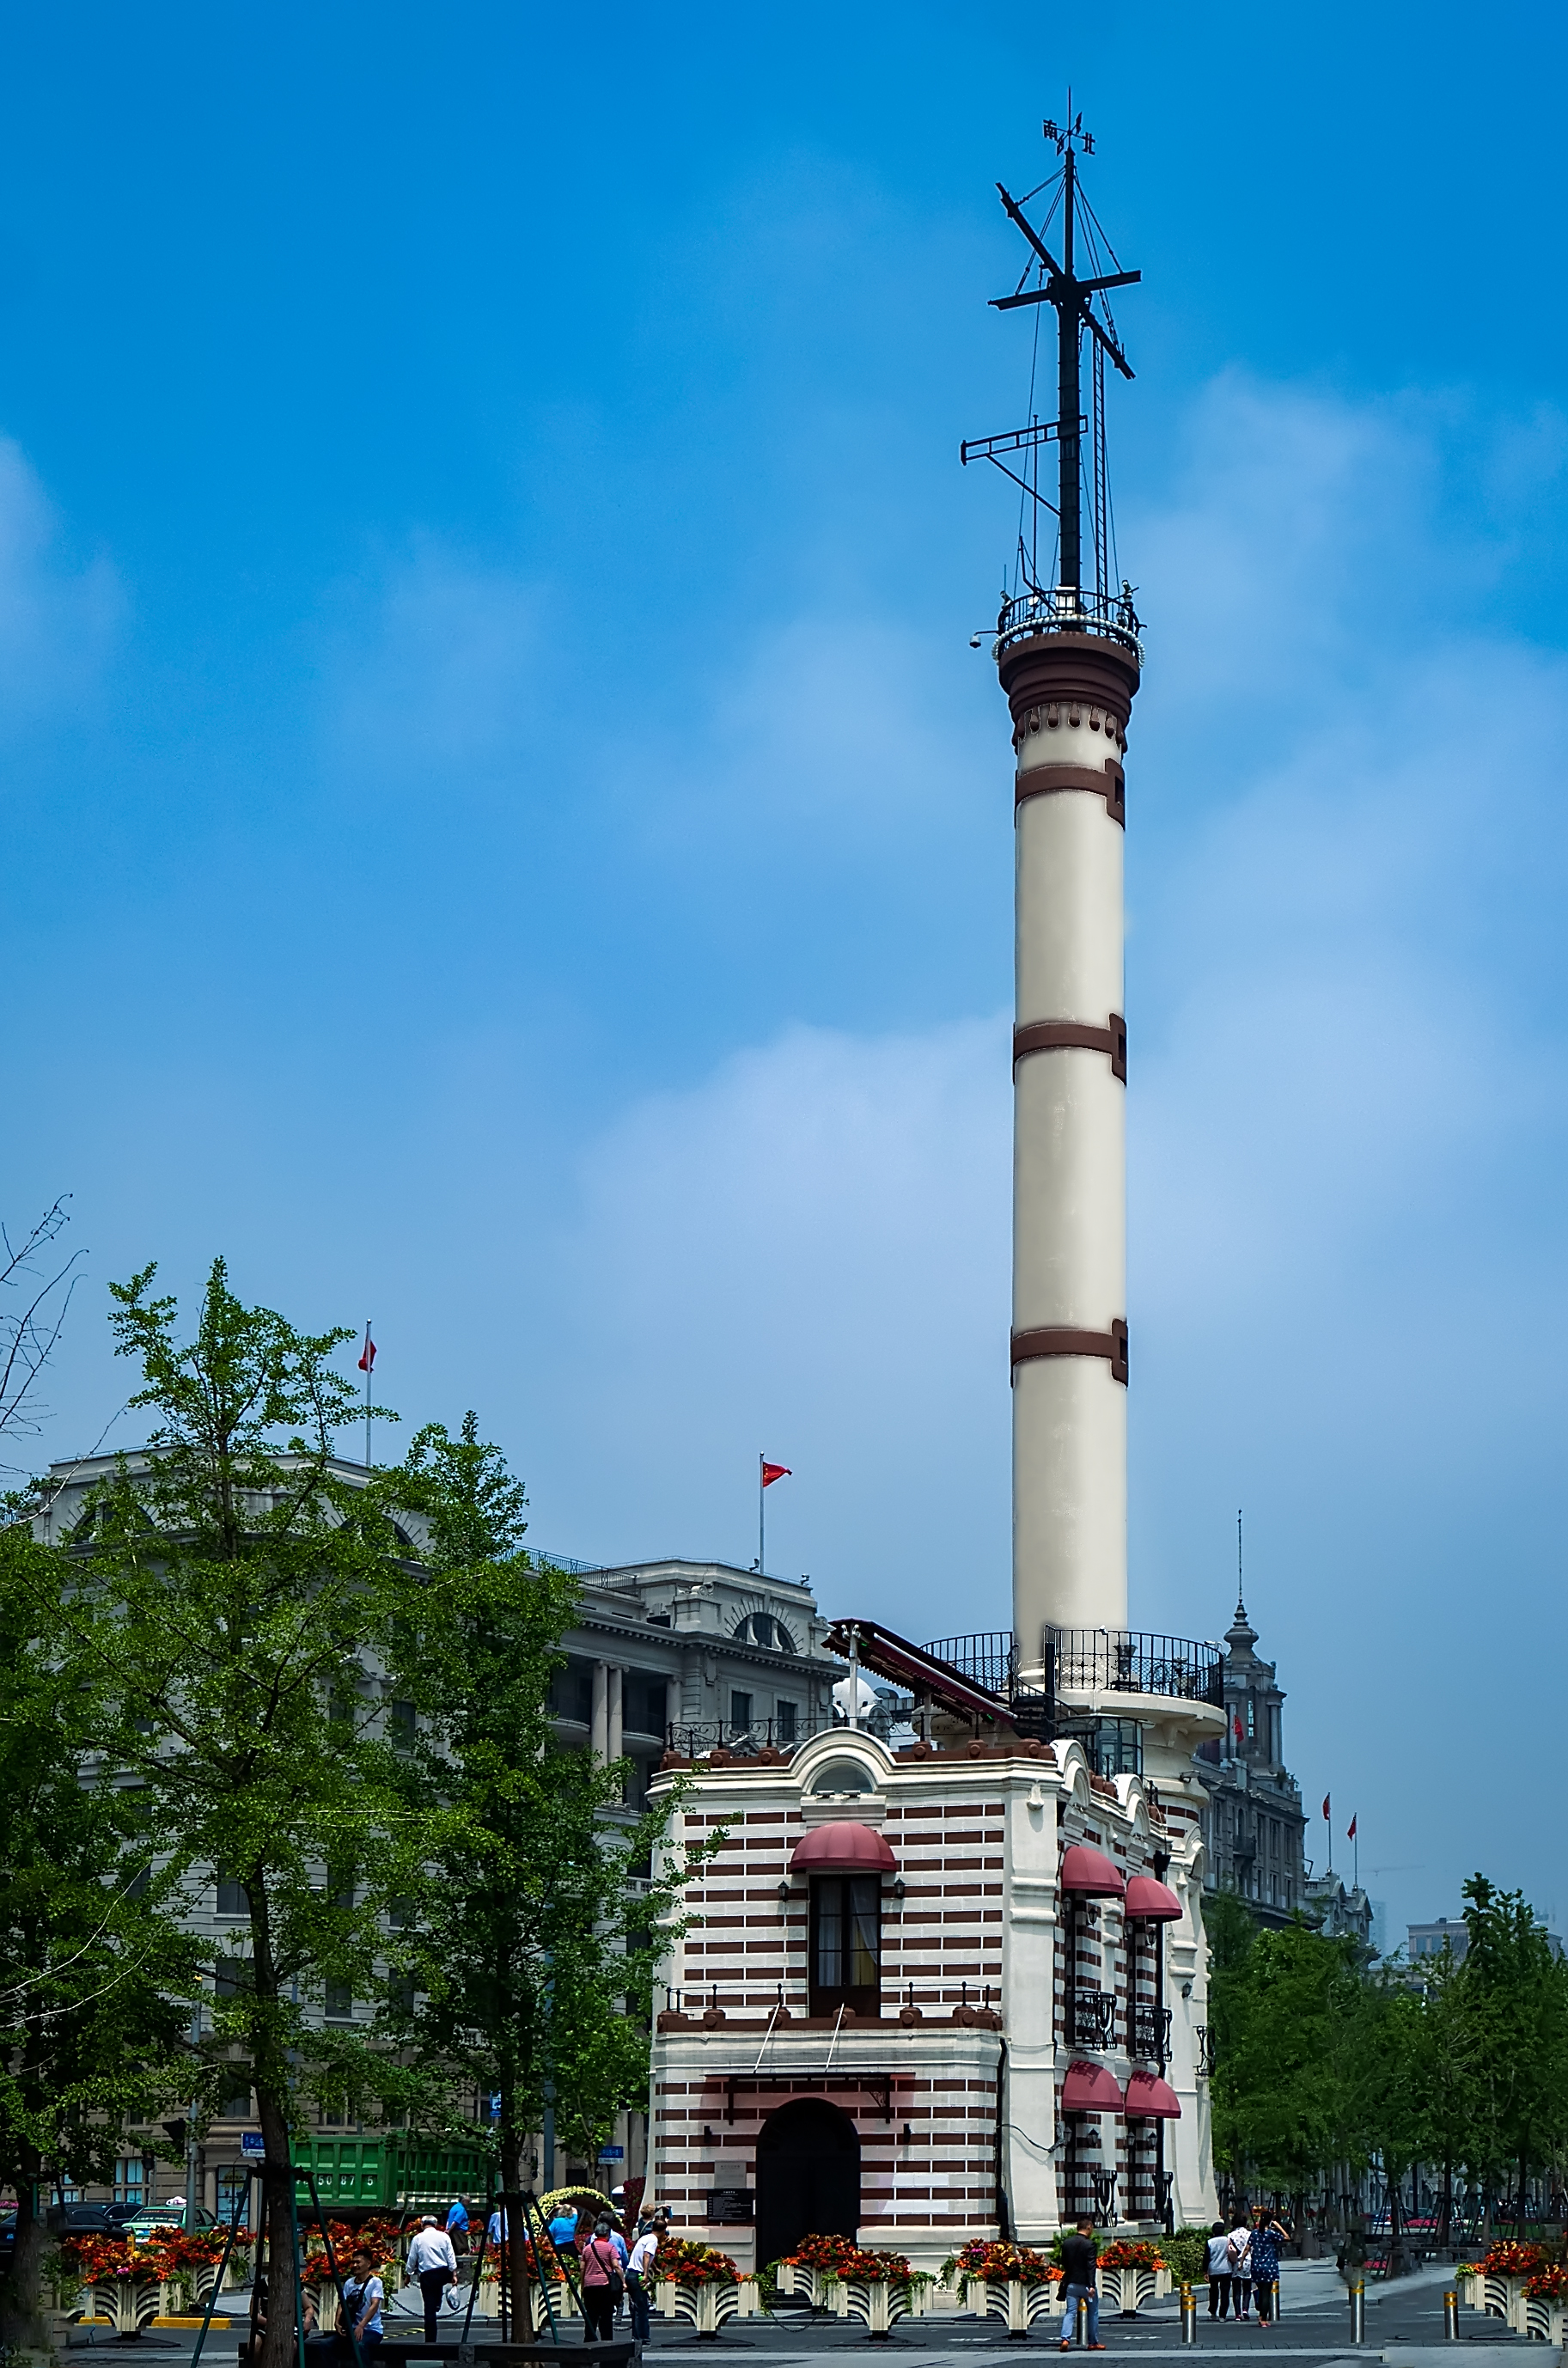
structure, sky, cloud, building, tree, urban design, landmark, monument, pole, facade, city, plant, cross, public utility, sculpture, travel, leisure, mixed use, tourism, art, tourist attraction, national historic landmark, road, town square, tower, street light, memorial, street, spire, traffic, light fixture, historic site, signaling device, clock tower, plaza